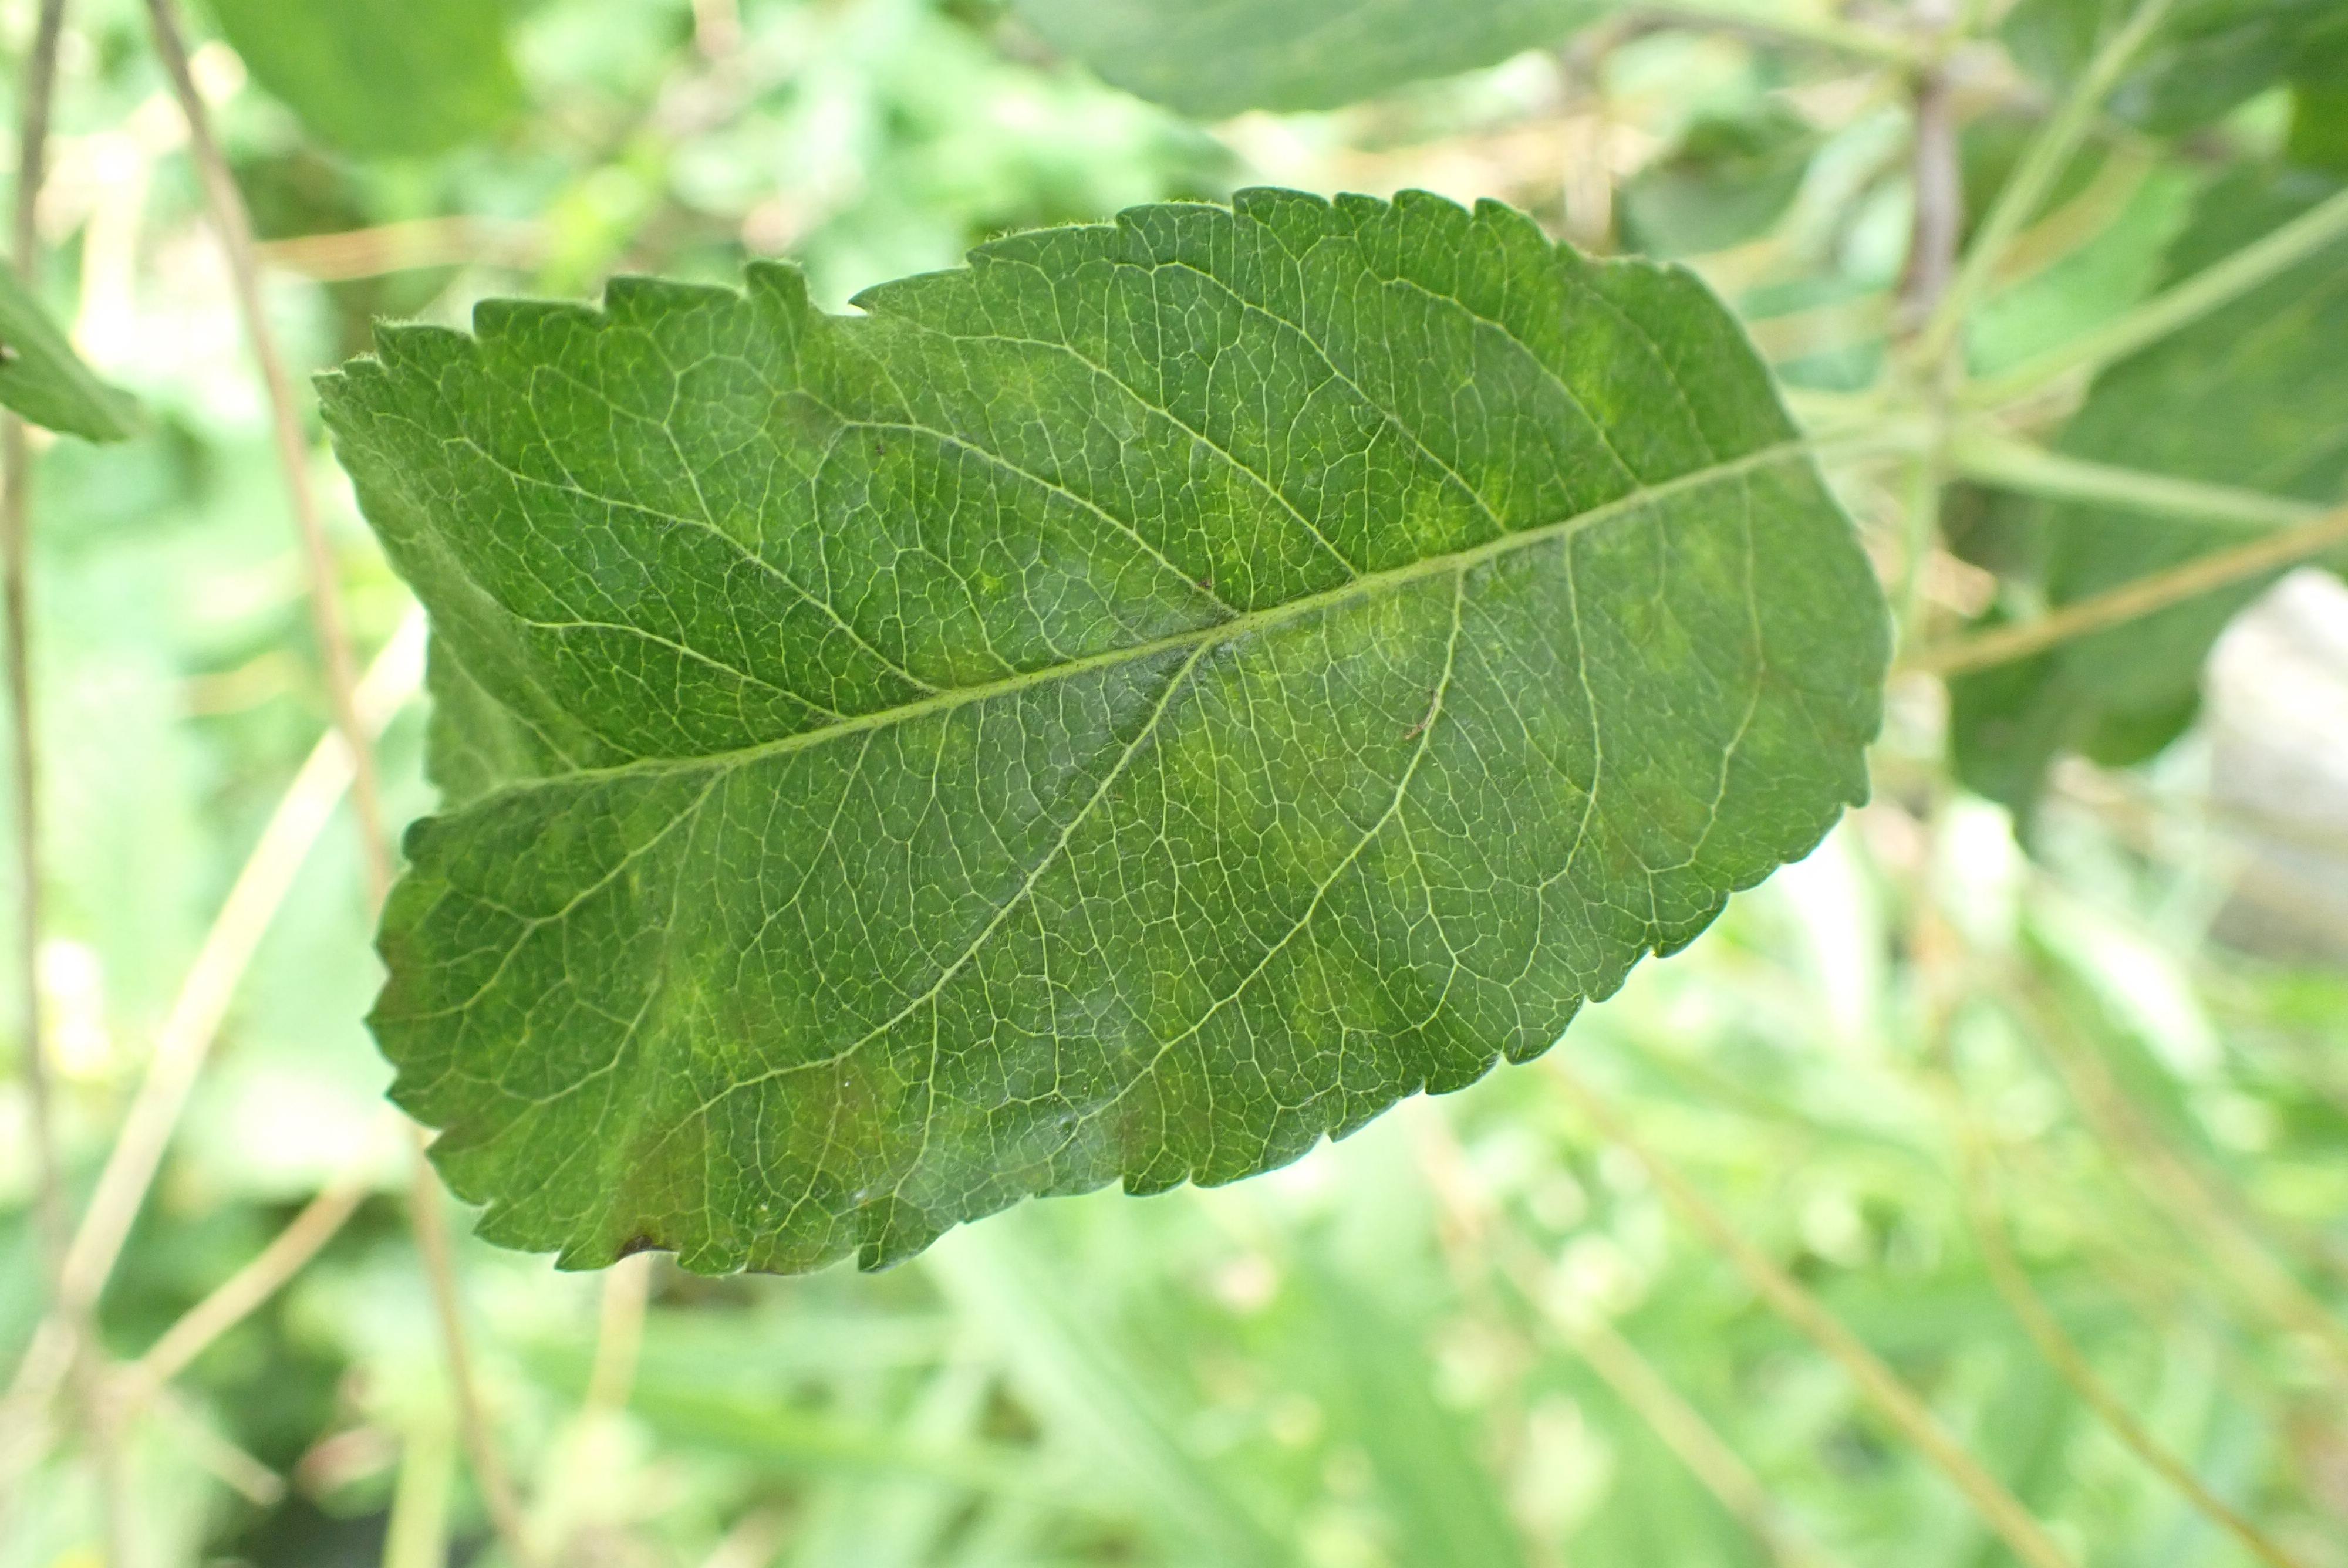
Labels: scab